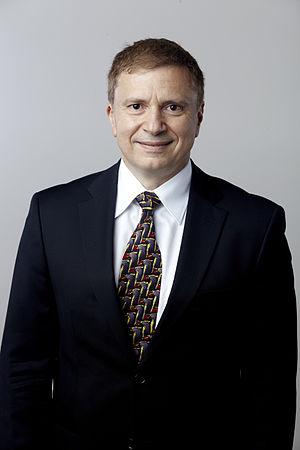
Demetri Terzopoulos est un professeur d'informatique canadien enseignant à UCLA.